Blanco family (Oaxacan potters)

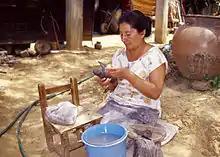
Letty in her workshop

Teodora's oldest son Luis continues his mother's tradition, having been taught by her, making figures since he was six years old. Today, he works with his wife María Rojas de García, who was also taught by Teodora. He remains faithful to much of what his mother taught him, especially in pastillaje work, but he does have his own style, especially in the creation of human faces. He makes both animal and human figures as well as fantasy figures which combine elements from humans and animals, such as mermaids and persons with animal heads. One other speciality is nativity scenes. Luis also still lives in the family compound where his mother lived and worked but in a house he built for his family. Luis has exhibited his work in Mexico, the United States (San Antonio, Santa Fe and Tucson) and Europe. Luis and María's children have also worked with their parents and Luis is concerned about preserving the tradition.